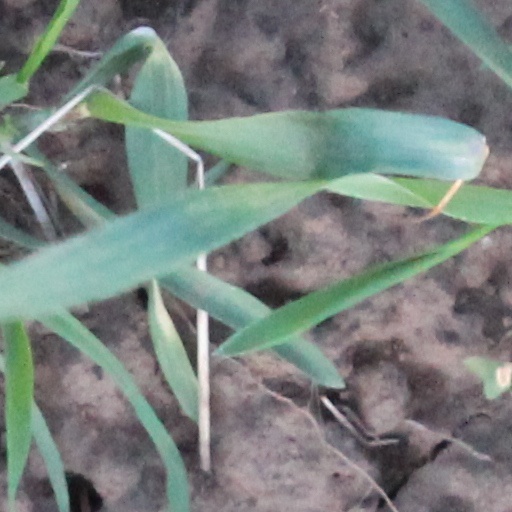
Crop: wheat